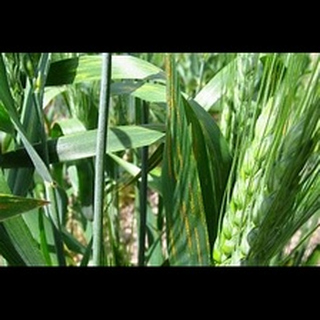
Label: wheat_tan_spot